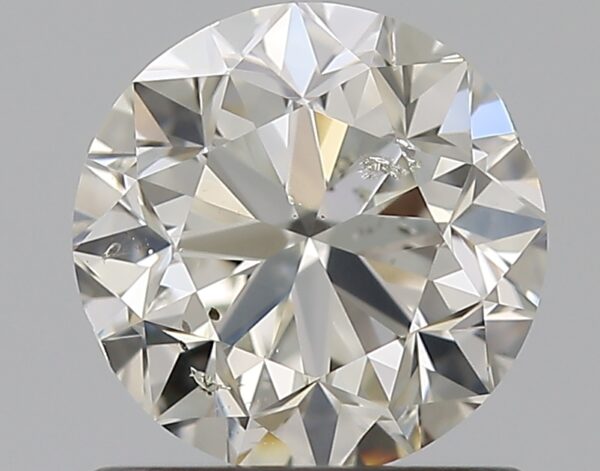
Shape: round
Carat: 1
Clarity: SI2
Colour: I
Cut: GD
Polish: EX
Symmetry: VG
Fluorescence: ST
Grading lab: GIA
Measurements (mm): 6.04 x 6.11 x 4.06